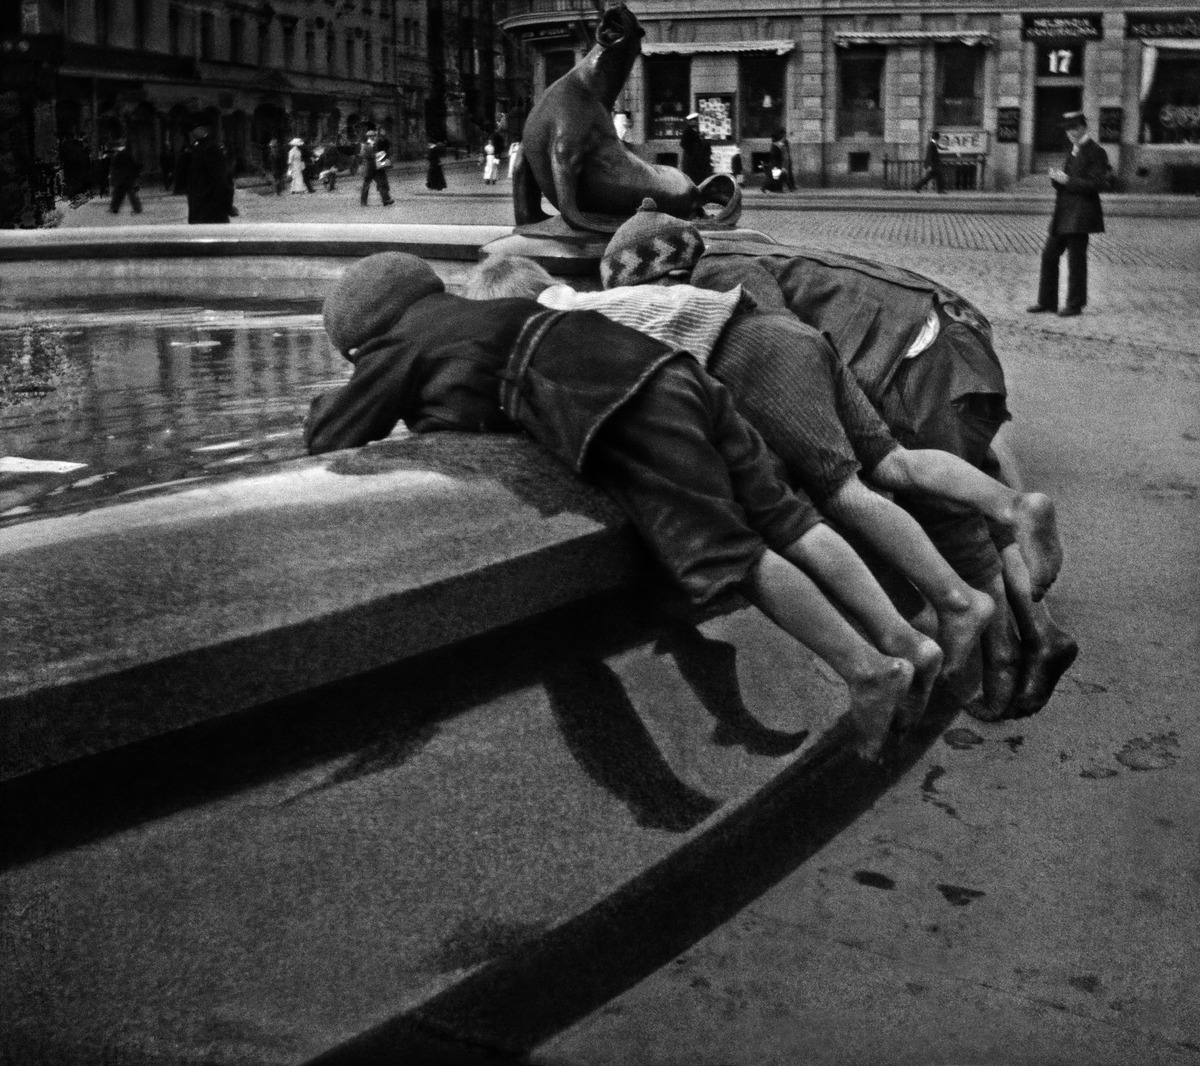
Lapsia leikkimässä Havis Amandan suihkulähteellä
sisällön kuvaus: Lapsia leikkimässä Havis Amandan suihkulähteellä. mustavalkoinen
Kuvaaja: Timiriasew, Ivan, valokuvaaja
Ajankohta: kuvausaika 1910 -luku
Paikka: Suomi, Uusimaa, Helsinki, Kaartinkaupunki Helsinki, Kauppatori
Aiheet: lapset, pojat, leikit, ulkoleikit, suihkukaivot, patsaat, torit, kerrostalot, kadut